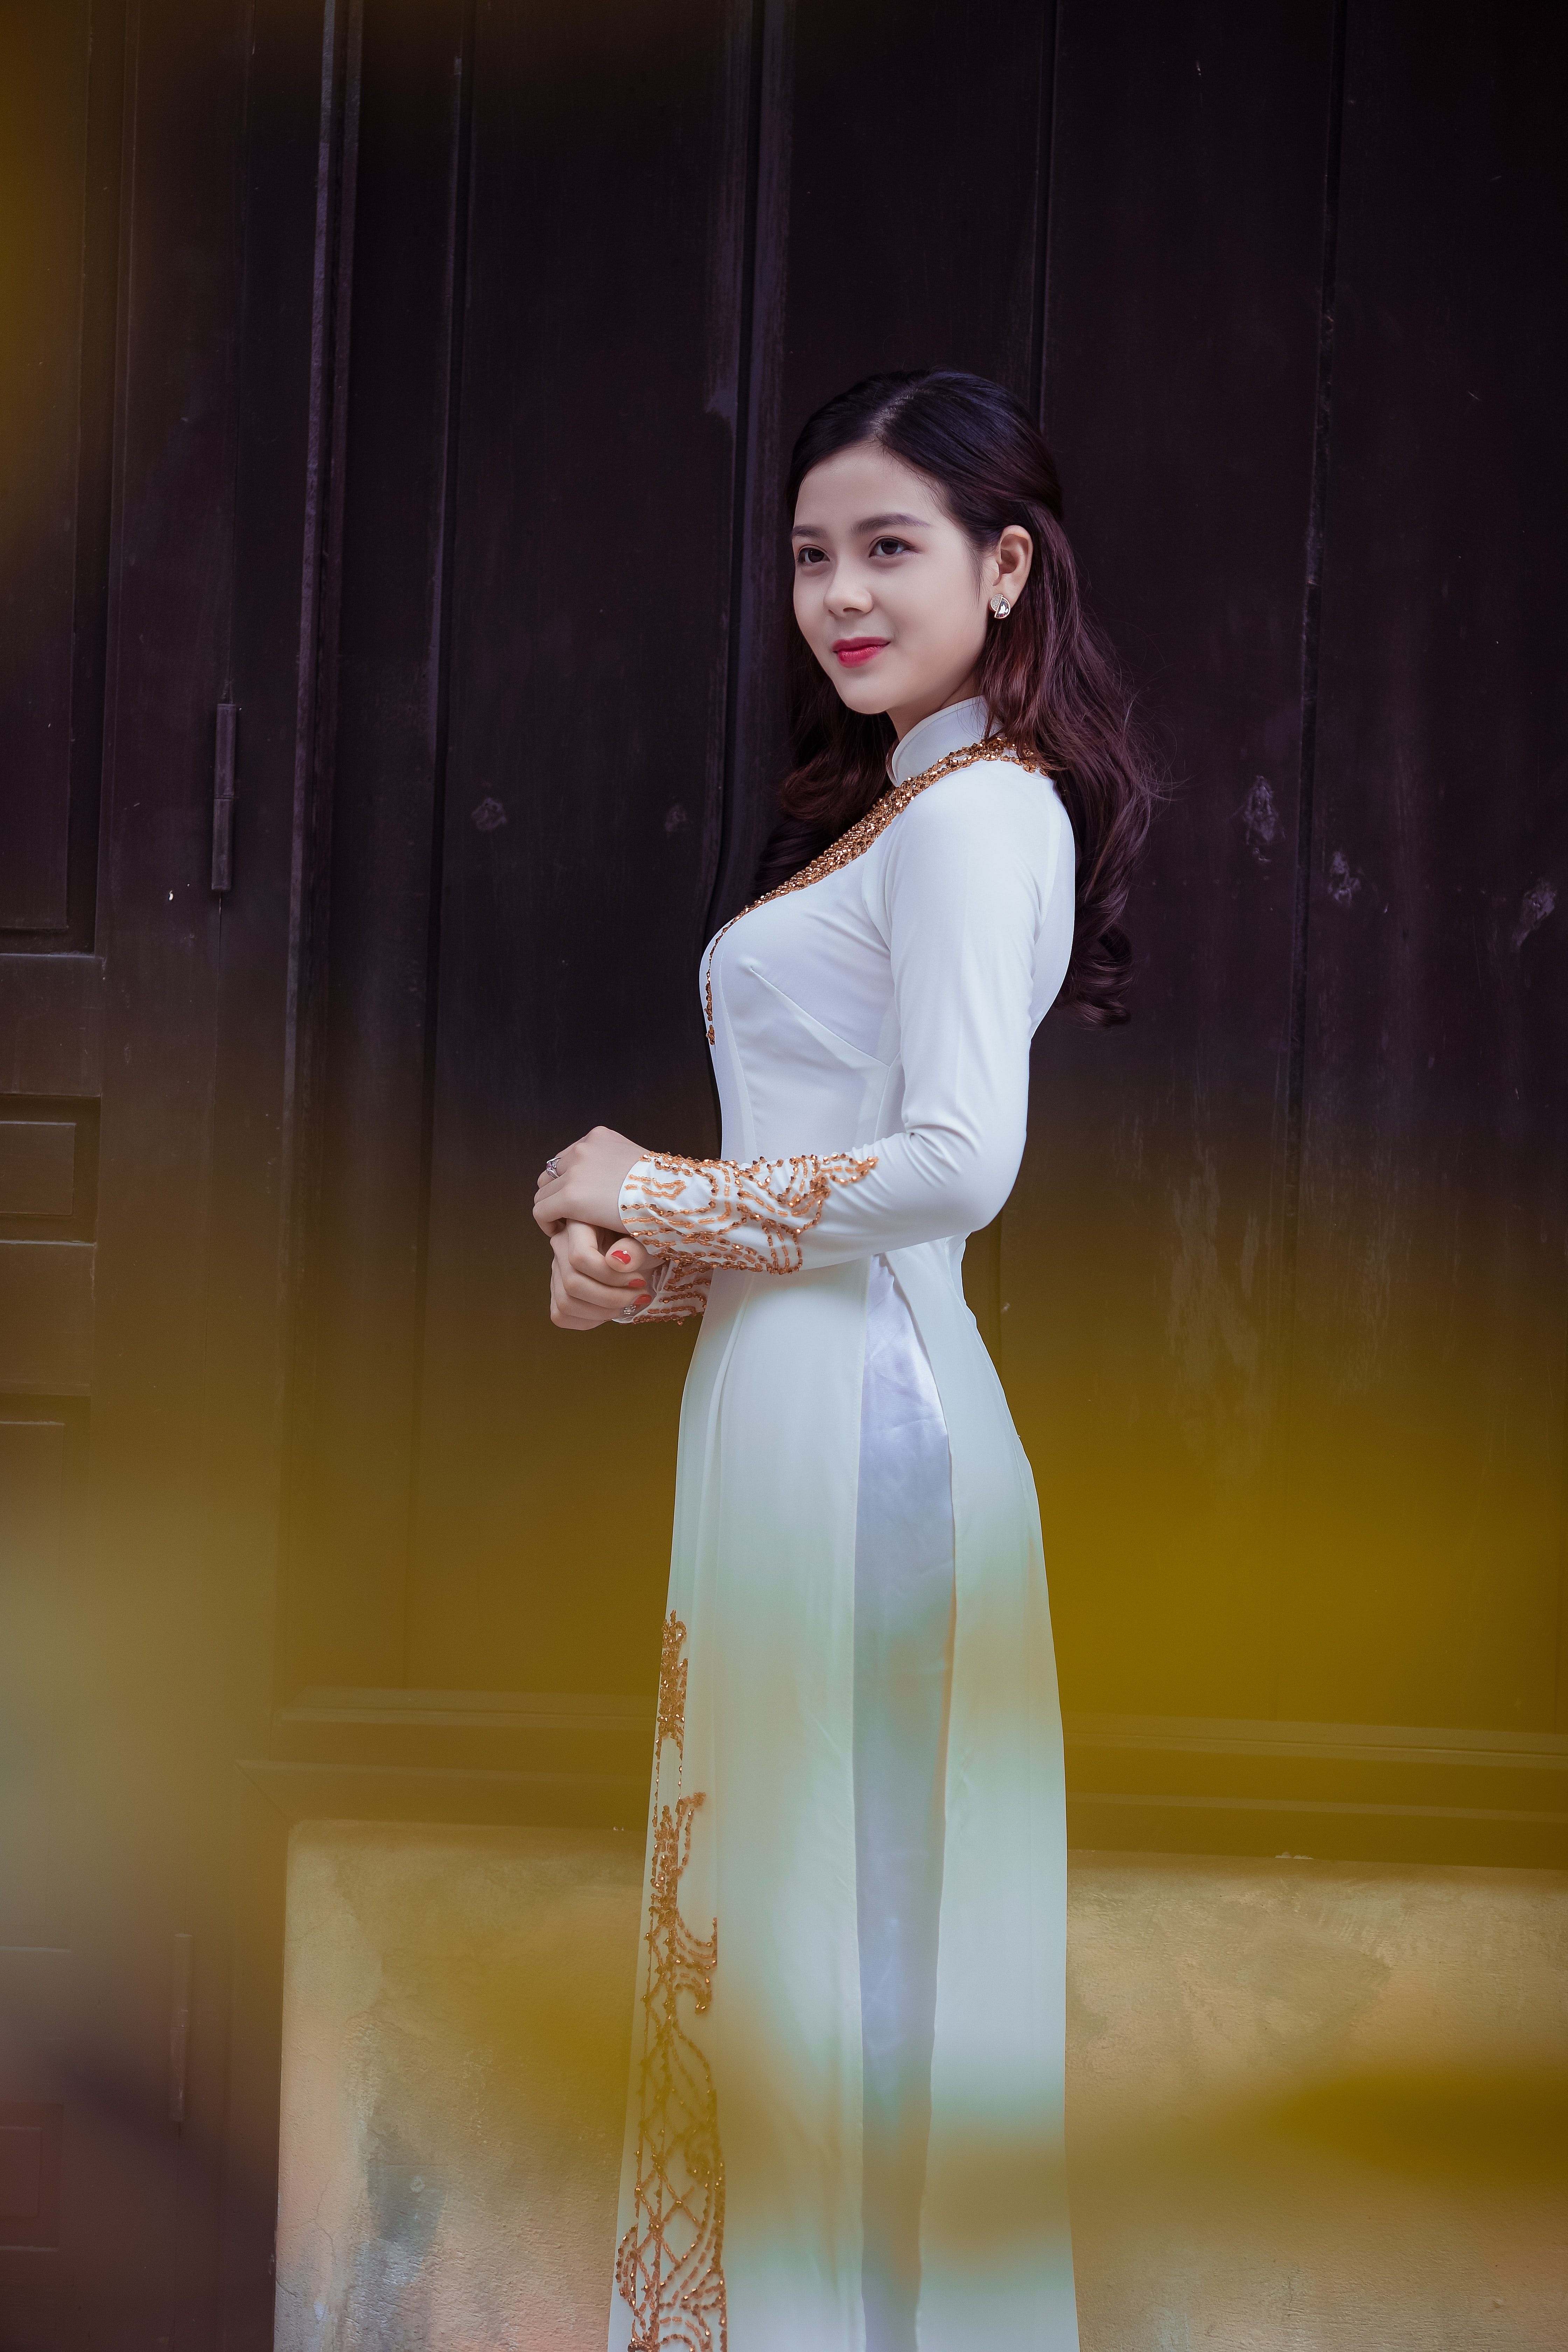
white, clothing, beauty, dress, shoulder, skin, fashion, yellow, joint, formal wear, fashion model, fashion design, neck, textile, model, waist, photo shoot, photography, sleeve, gown, long hair, trunk